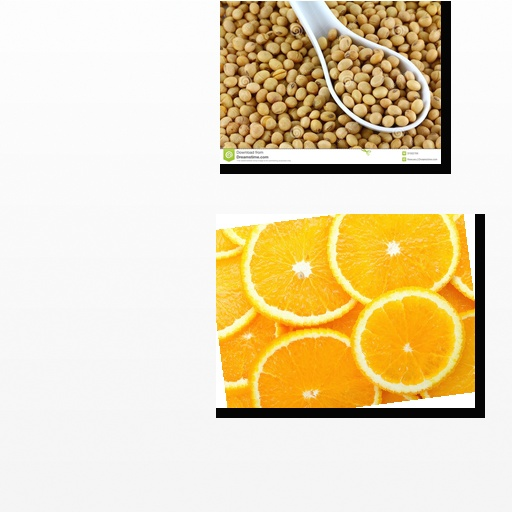
Food items: orange, soybean